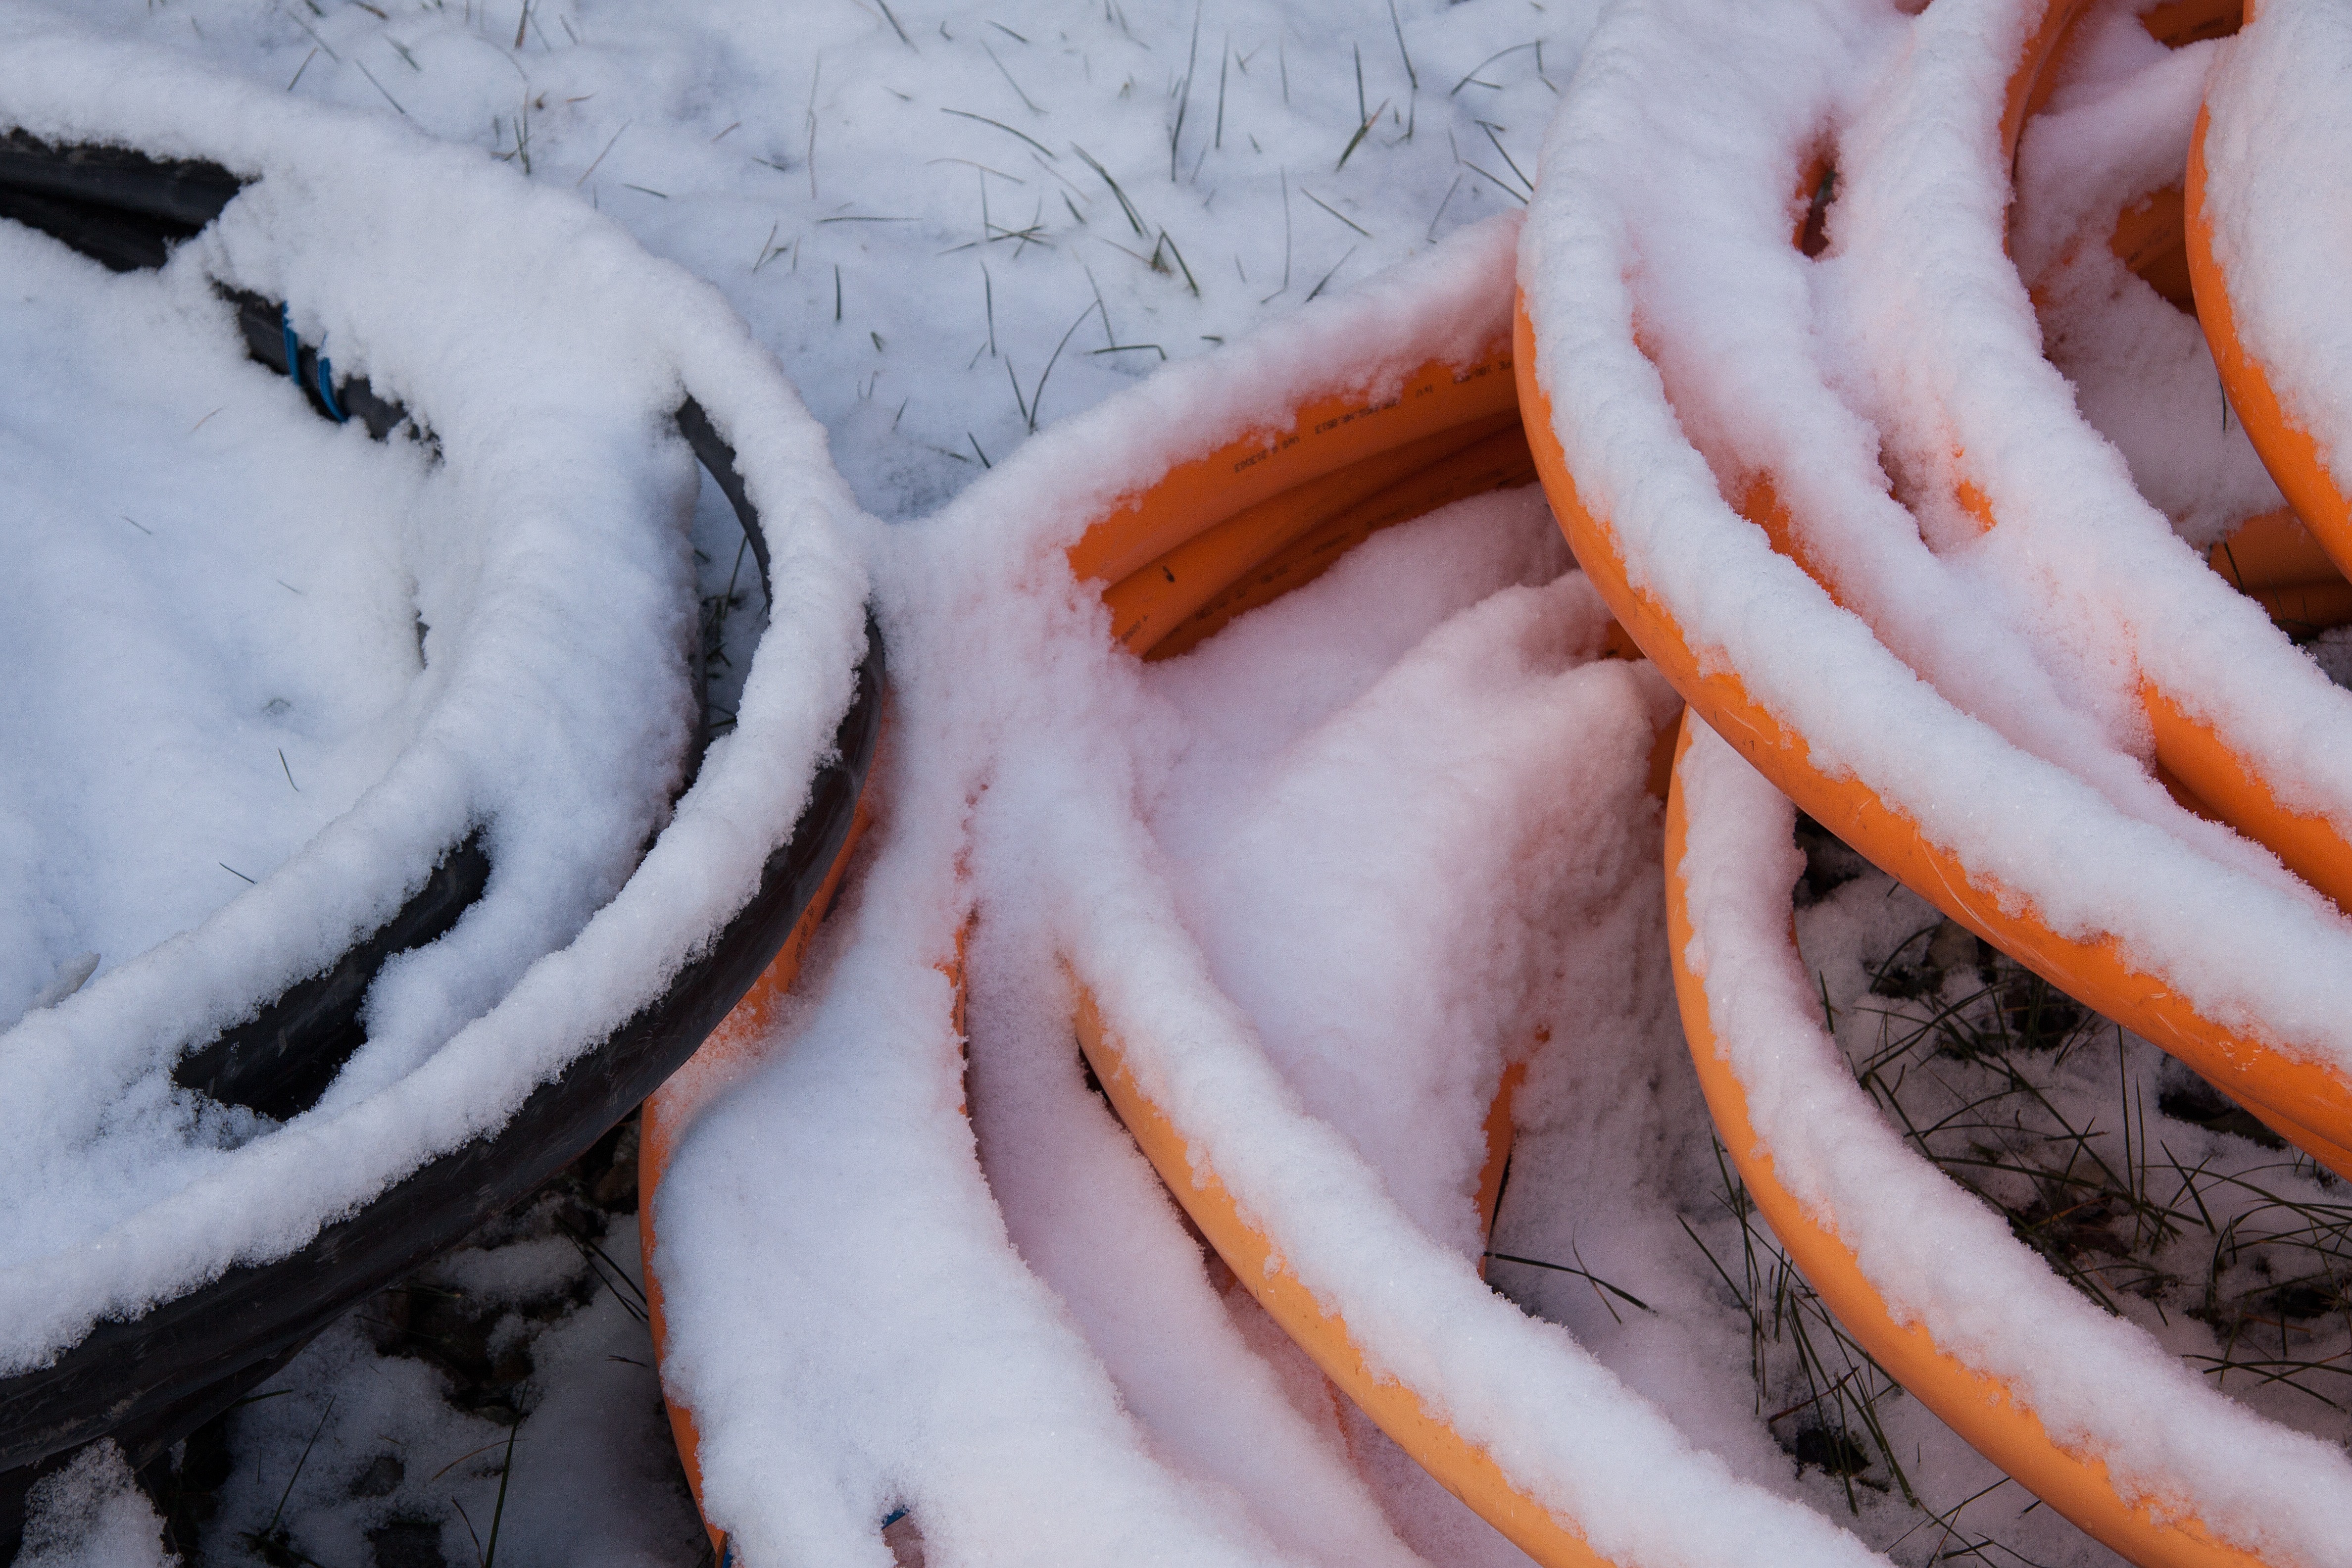
snow, cold, winter, wood, white, cable, orange, weather, frozen, black, season, close up, new zealand, site, freezing, neon colors, fluorescent orange